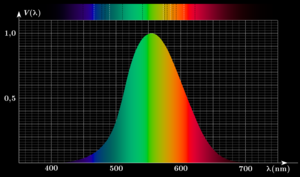
Efficacité lumineuse spectrale relative photopique CIE 1924. Les couleurs ont été choisies pour avoir la même longueur d'onde dominante dans le système colorimétrique CIE 1931. La luminance est pondérée pour chaque raie pour être proportionnelle à la luminance Y = 0.2126 R + 0.7152 G + 0.0722 B selon la définition du système CIE XYZ 1931.
L'efficacité lumineuse spectrale est une fonction qui exprime, pour une longueur d'onde donnée, le rapport entre le flux énergétique du rayonnement électromagnétique reçu et la perception de flux lumineux que ce flux induit pour la vision humaine. Elle caractérise la sensibilité du système visuel humain aux différentes longueurs d'onde. Elle s'exprime, dans le Système international d'unités en lumens par watt.